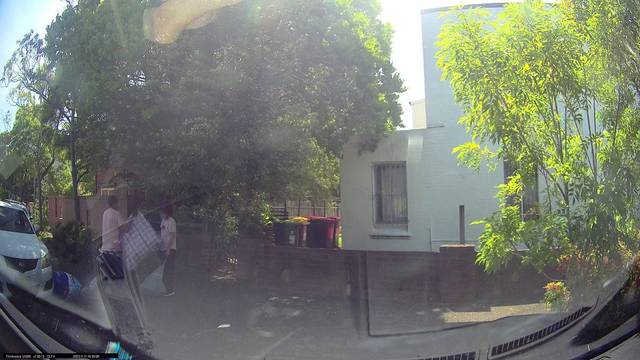
Region: Australia
Coordinates: -33.896, 151.145